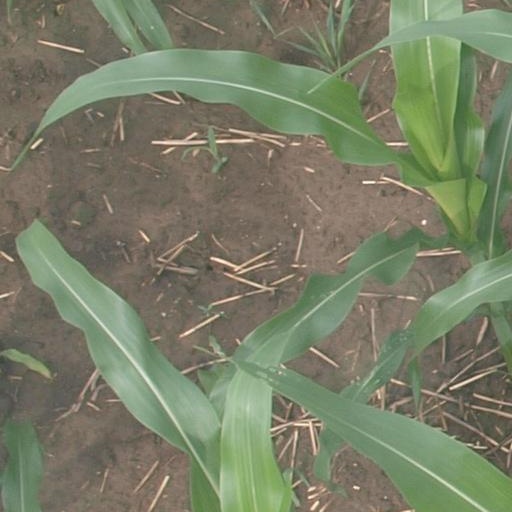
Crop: maize; corn